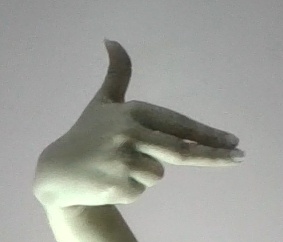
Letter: ghain